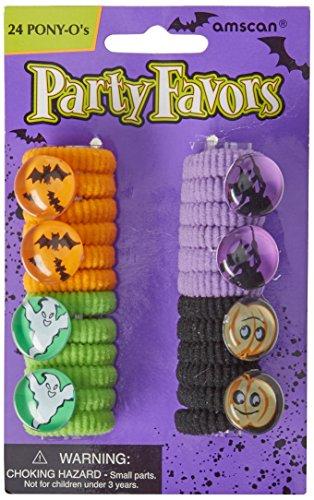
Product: Halloween Elastic Pony-O
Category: Toys & Games | Dress Up & Pretend Play | Accessories
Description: Halloween themed hair ties adored with gem like prisms that features bats, witches, ghosts, and pumpkins.
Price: $6.09
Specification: ProductDimensions:6.6x6.6x7.5inches|ItemWeight:1.28ounces|ShippingWeight:1.44ounces(Viewshippingratesandpolicies)|DomesticShipping:ItemcanbeshippedwithinU.S.|InternationalShipping:ThisitemcanbeshippedtoselectcountriesoutsideoftheU.S.LearnMore|ASIN:B014B1Q4OE|Itemmodelnumber:394101|Manufacturerrecommendedage:4-12years